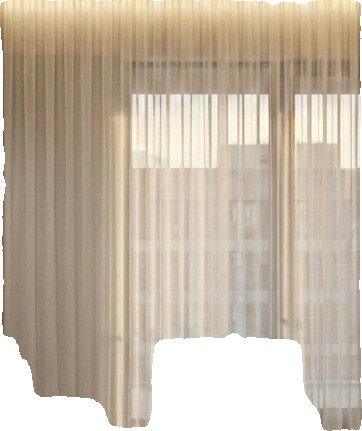
Surface category: curtain